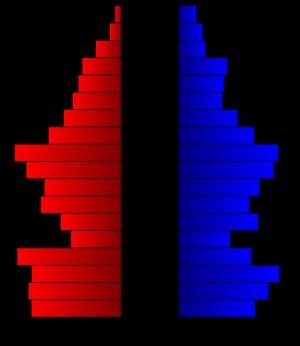
Le comté de Sutton, en anglais : Sutton County, est un comté situé dans le centre-ouest de l'État du Texas aux États-Unis. Fondé le 1ᵉʳ avril 1887, son siège de comté est la ville de Sonora. Selon le recensement des États-Unis de 2010, sa population est de 4 128 habitants. Le comté a une superficie de 3 766,8 km², dont 3 765,6 km² en surfaces terrestres. Il est nommé en l'honneur de John Sutton, un officier de l'Armée des États confédérés.